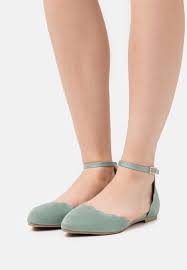
Label: Ballet Flat